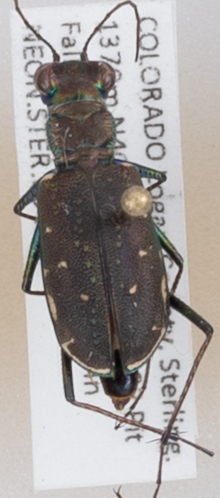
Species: Cicindela punctulata
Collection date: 2014-07-08
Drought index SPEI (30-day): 0.568
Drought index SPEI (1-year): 0.646
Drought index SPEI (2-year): -0.968